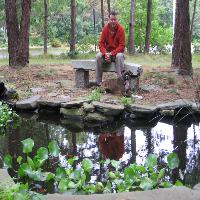
Weather: cloudy or overcast